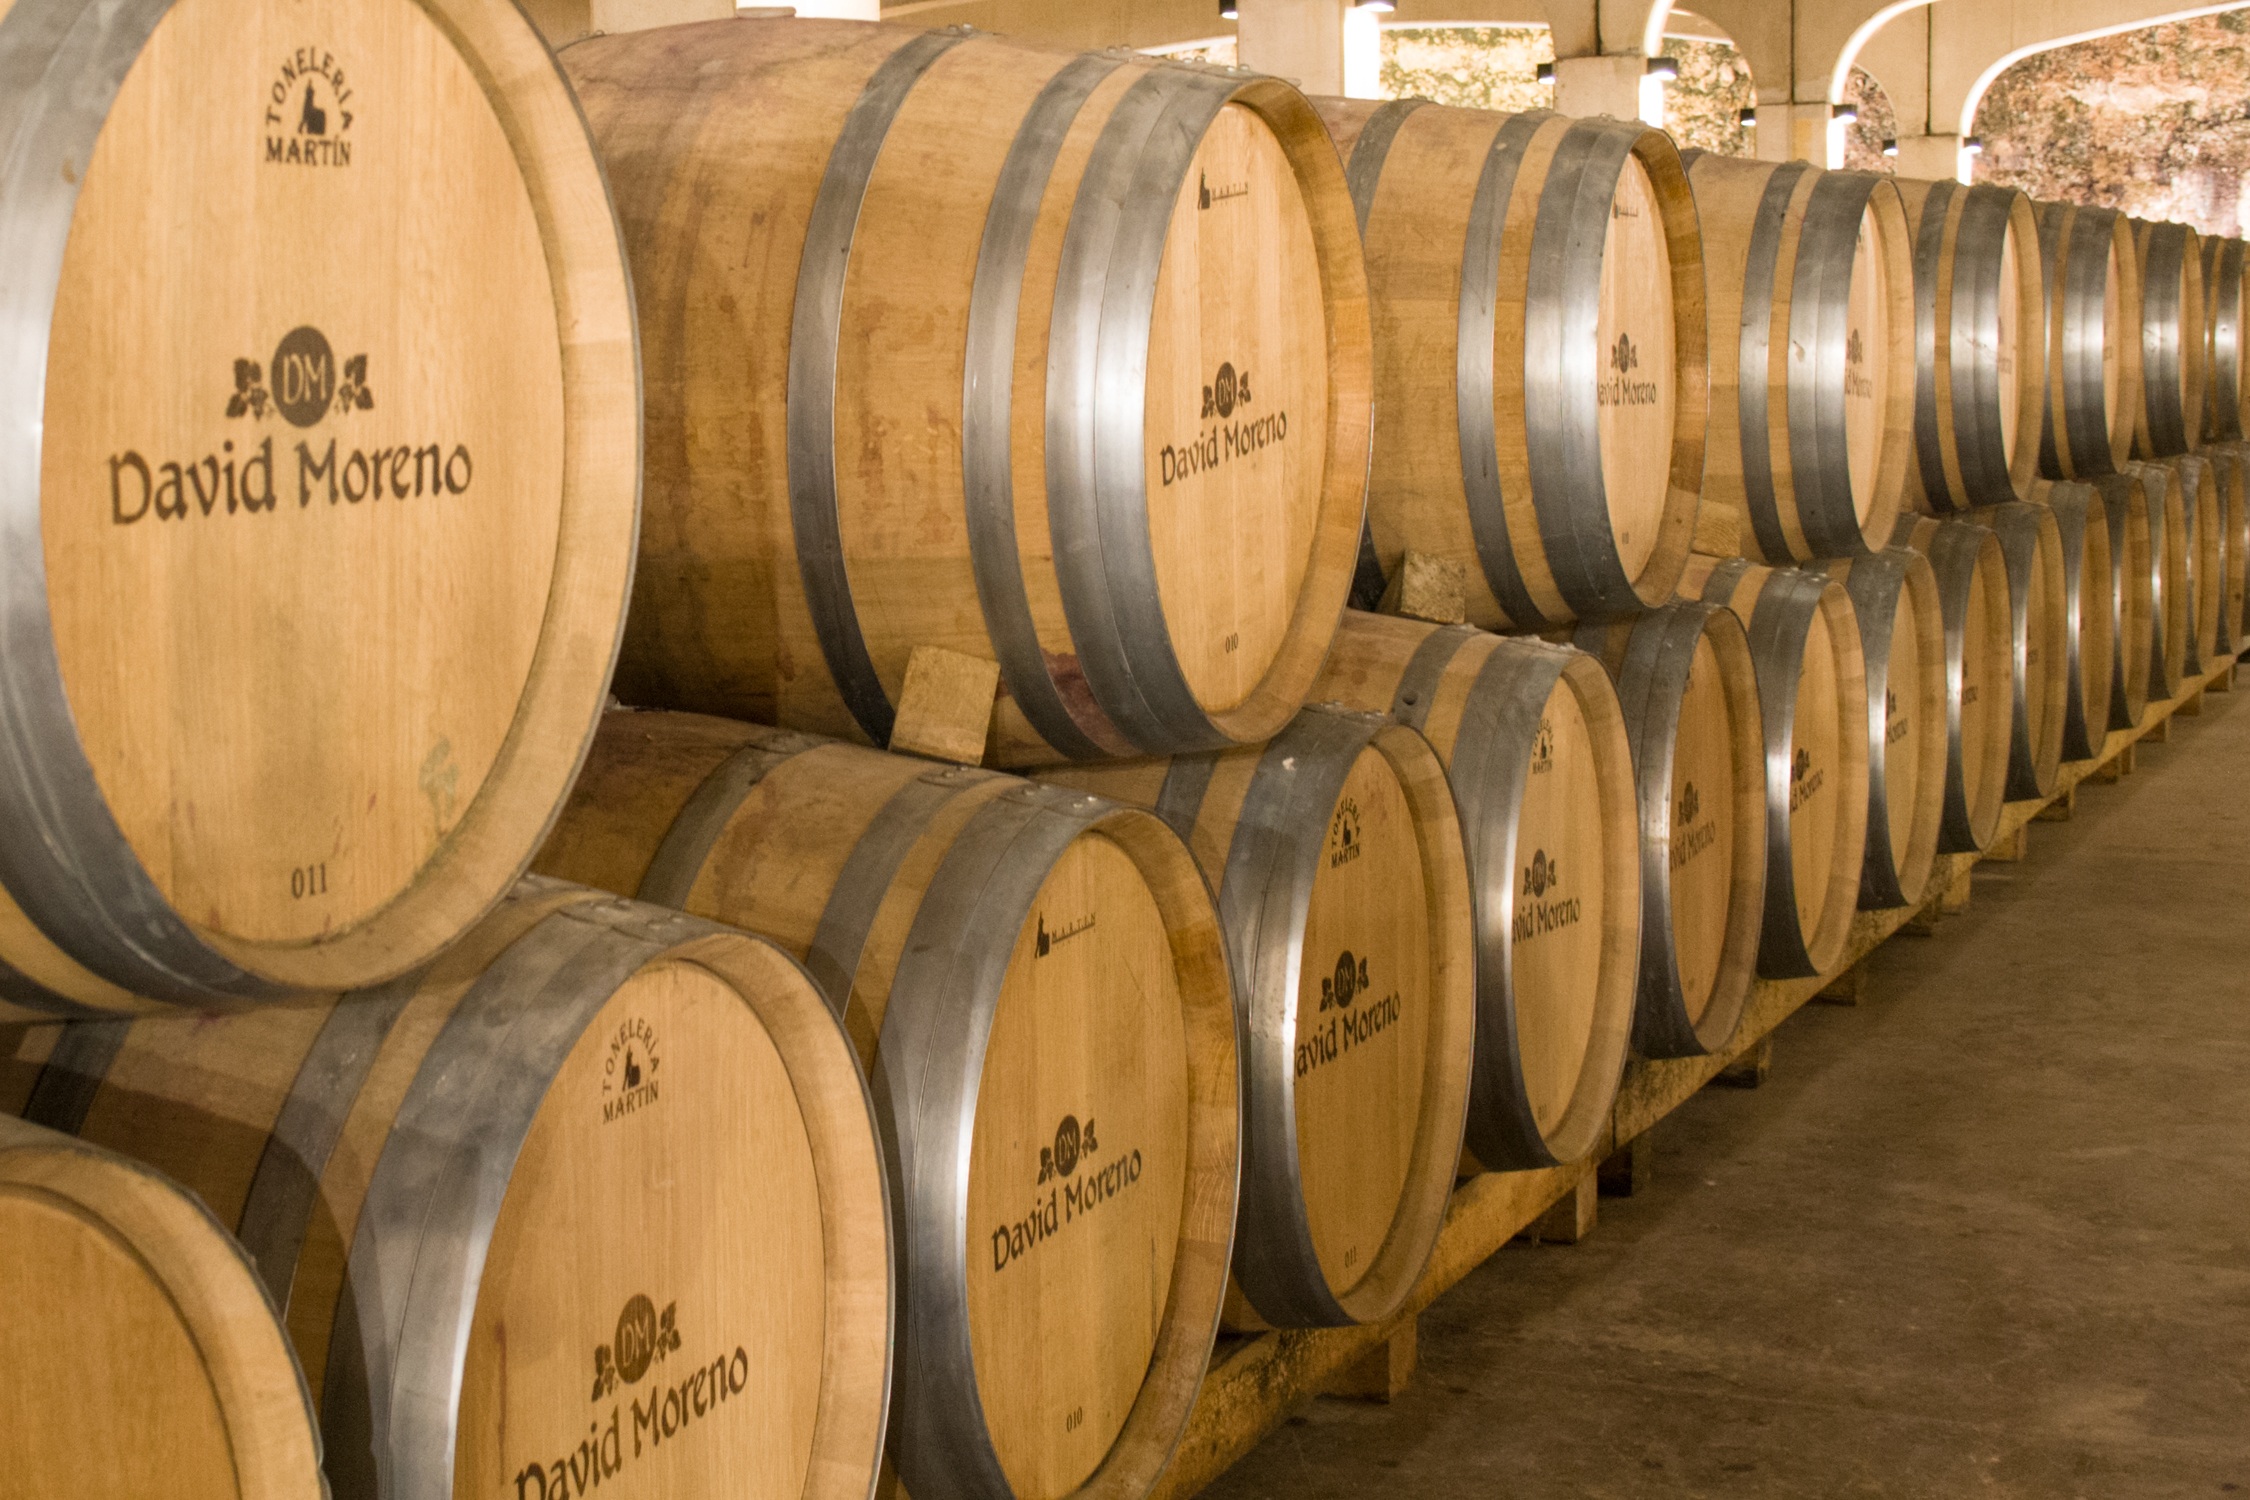
wood, wine, barrel, rioja, winery, man made object